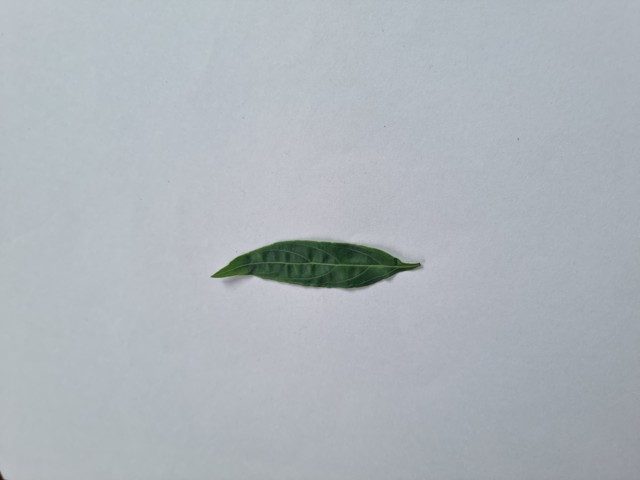
Plant: kalomegh